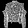
Label: Shirt